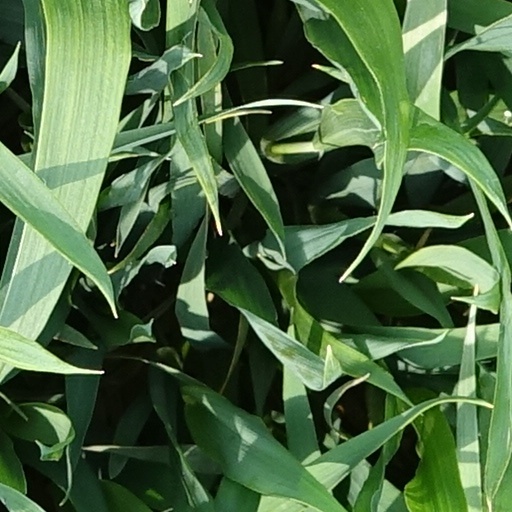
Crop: wheat